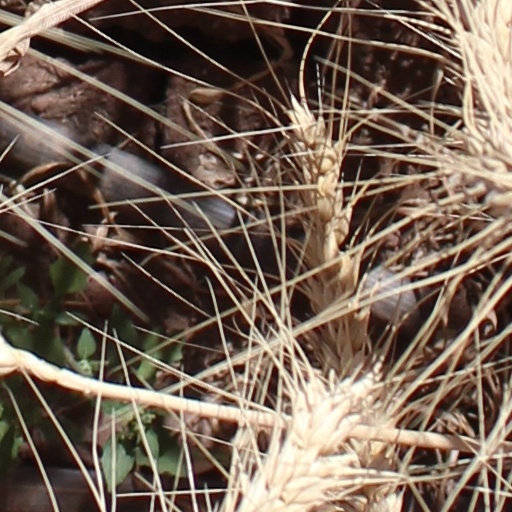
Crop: wheat